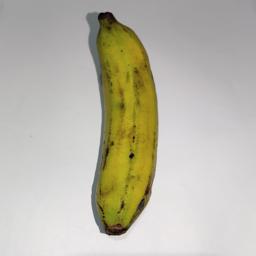
Banana variety: Sagor Kola